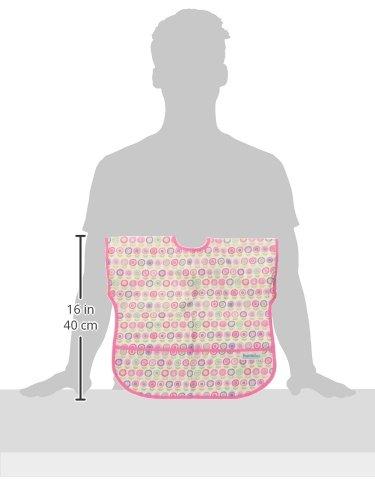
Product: Bumkins Junior Bib / Short Sleeve Toddler Bib / Smock 1-3 Years, Waterproof, Washable, Stain and Odor Resistant – Bloom
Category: Baby Products | Feeding
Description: SOFT YET STRONG – Made from Bumkins signature waterproof, stain, and odor resistant fabric that’s both durable and soft, our bibs stand up to messes, yet are lightweight and comfortable.
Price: $9.66